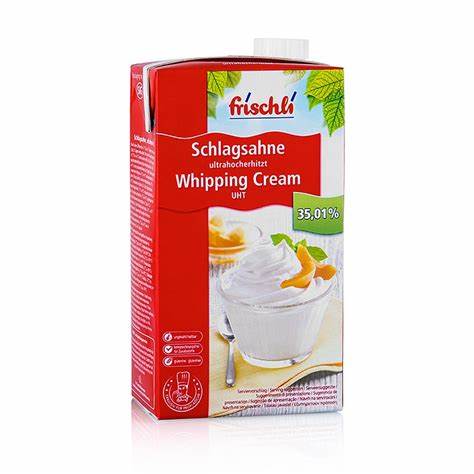
Waste category: cardboard